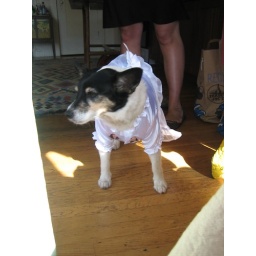
dog in dress